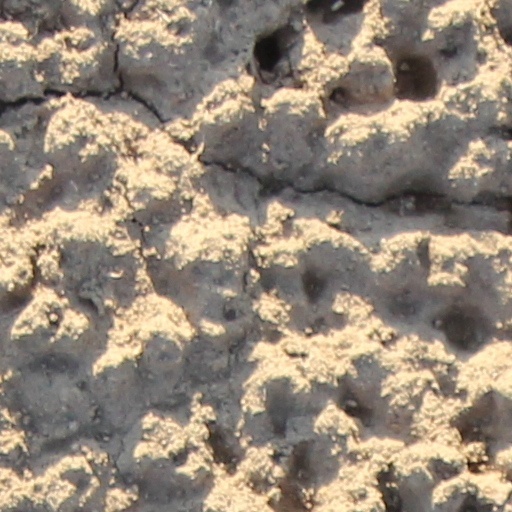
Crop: wheat